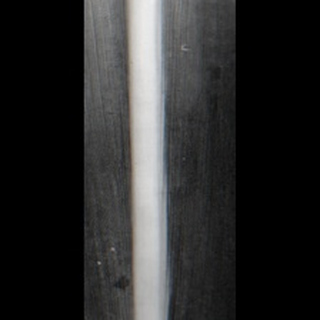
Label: healthy_sugarcane